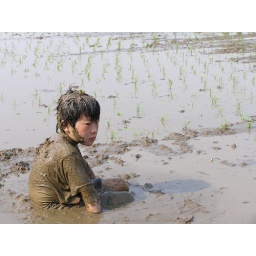
mud boy in the rice field